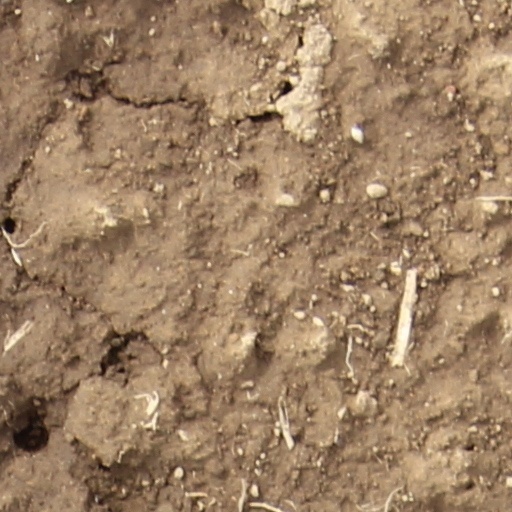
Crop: wheat